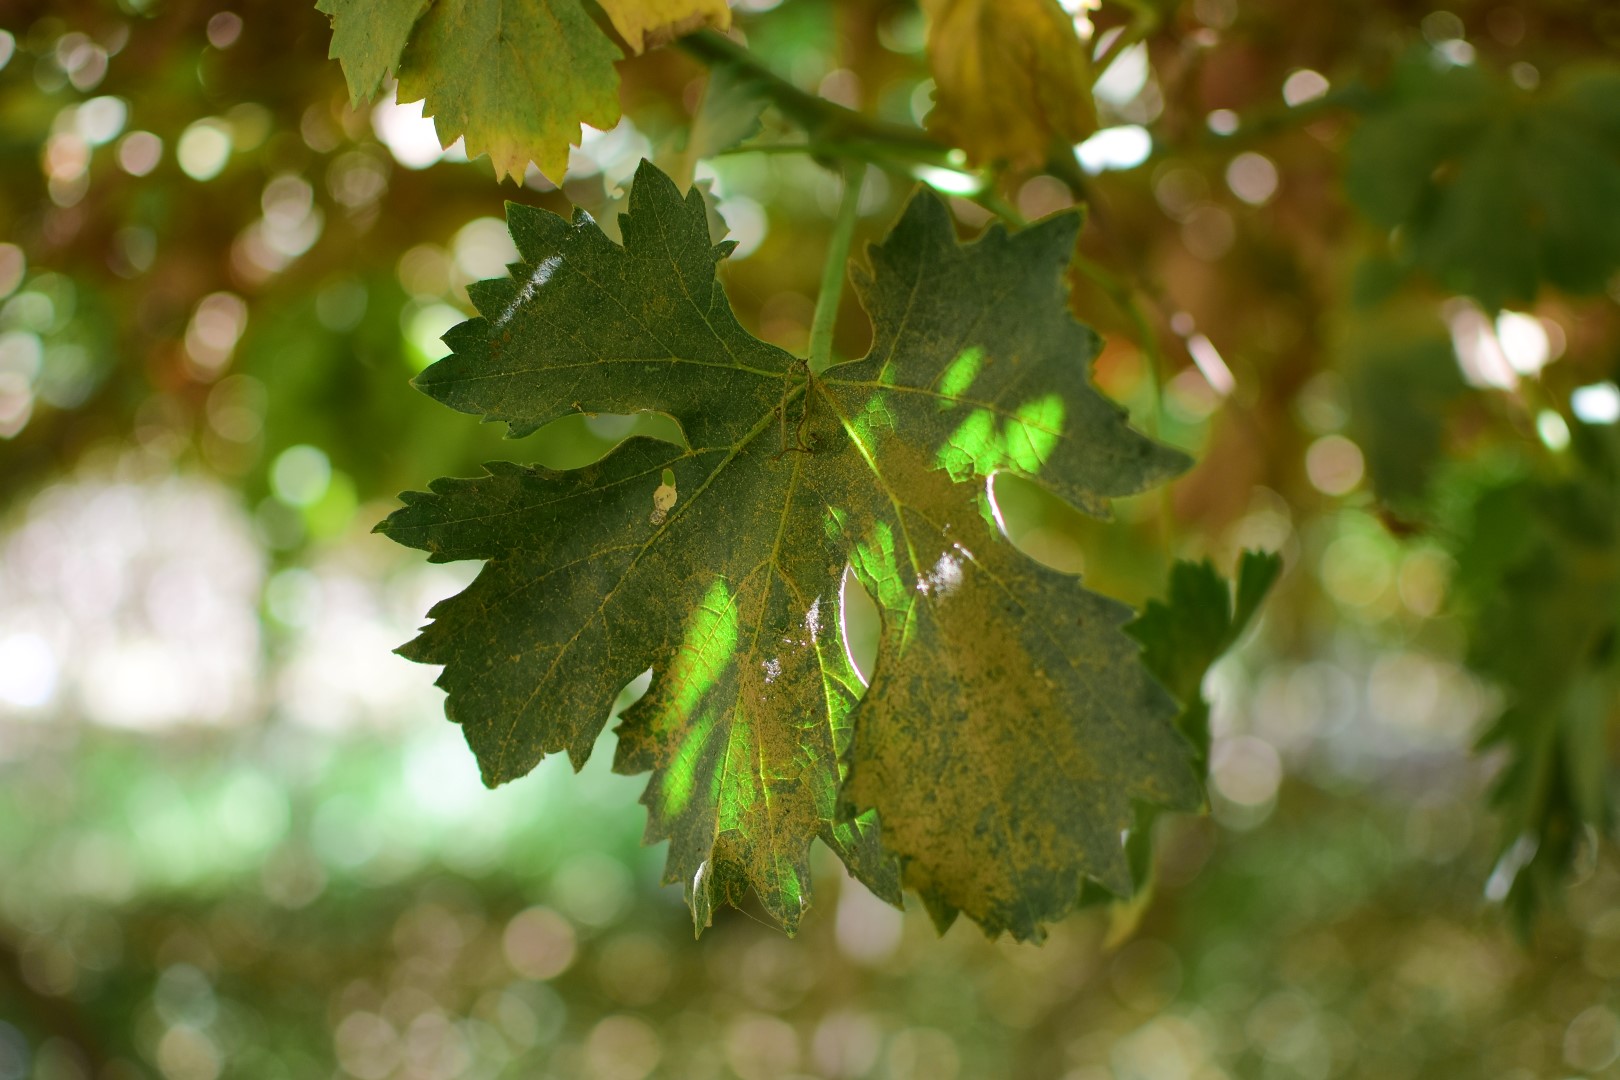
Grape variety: Halawani